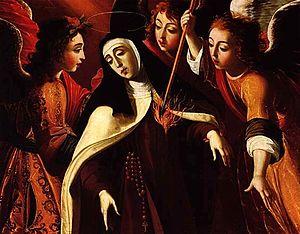
Thérèse d'Ávila est une religieuse espagnole, née le 28 mars 1515 à Gotarrendura et morte le 4 octobre 1582 à Alba de Tormes. Profondément mystique, elle laisse des écrits sur son expérience spirituelle qui la font considérer comme une figure majeure de la spiritualité chrétienne.